Answer in natural language. Considering the relative positions, is Window (marked C) above or below HousePlant (marked A)? Choose between the following options: below or above
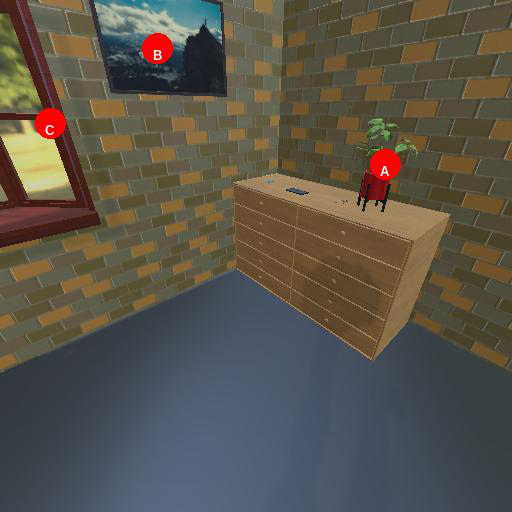
<answer>below</answer>